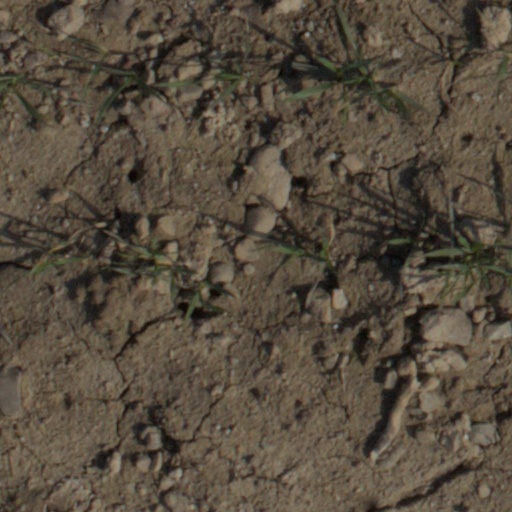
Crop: wheat